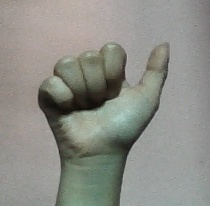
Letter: dhad